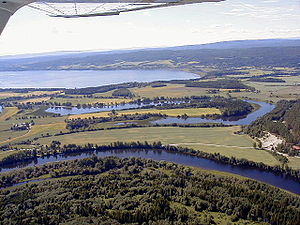
Vandløb / Meandrering
Synneren er en krogsø i Ringerike kommune i Norge.
Et vandløb kan være en kilde, en bæk, en å eller en elv. Hvert eneste vandløb har et afvandingsområde eller et 'opland', som det afvander. Dette opland er afgrænset af vandskel, altså højderygge ind mod andre vandløbs oplande. På sin vej mod havet 'vælger' vandløbet den letteste vej. Derfor kan vandløb have udløb til både andre vandløb, søer, floder, moser, rismarker, mangrover, vandfald foruden havet.